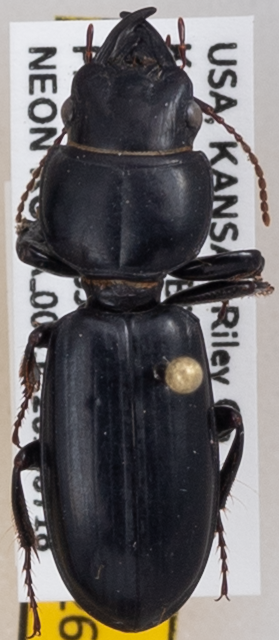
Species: Scarites subterraneus
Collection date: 2019-07-18
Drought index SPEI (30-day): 1.642
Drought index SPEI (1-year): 1.77
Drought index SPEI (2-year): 0.71